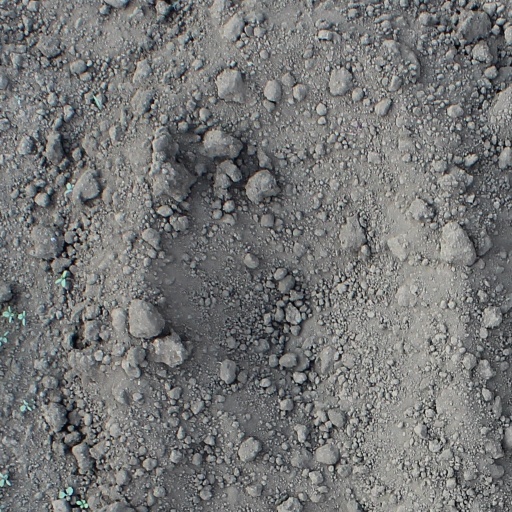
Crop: soybean